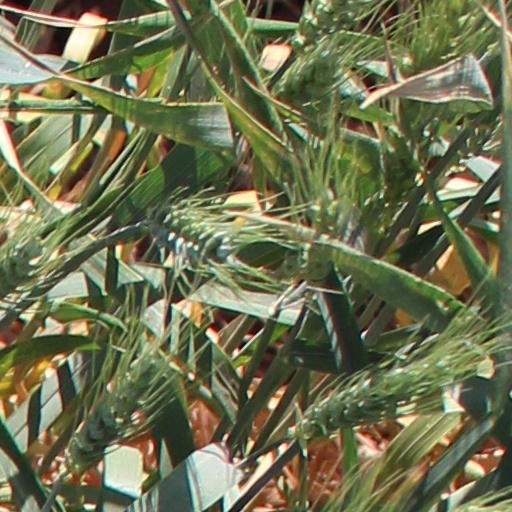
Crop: wheat